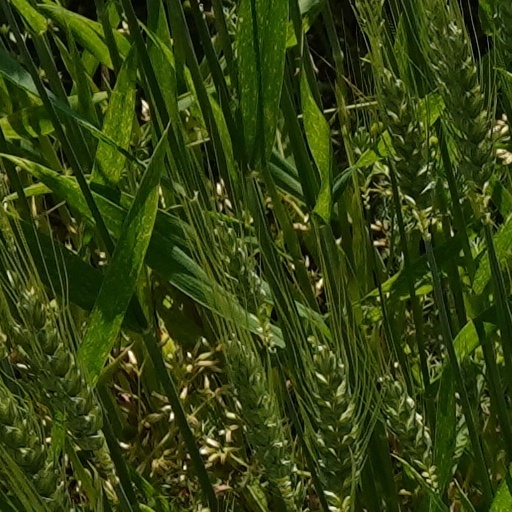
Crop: wheat